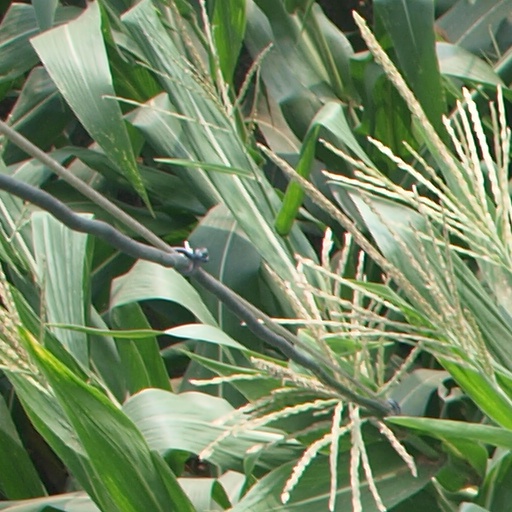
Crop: maize; corn